Centerlock wheel

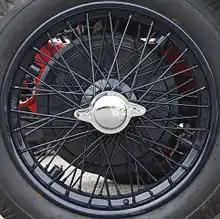
Rudge-Whitworth wire wheel and knock-off nut on a 1922 Vauxhall 25

A centerlock wheel is a type of automobile wheel in which the wheel is fastened to the axle using a single, central nut, instead of the more common ring of 4 or 5 lug nuts or bolts. It is mostly used in racing and high end sports cars.